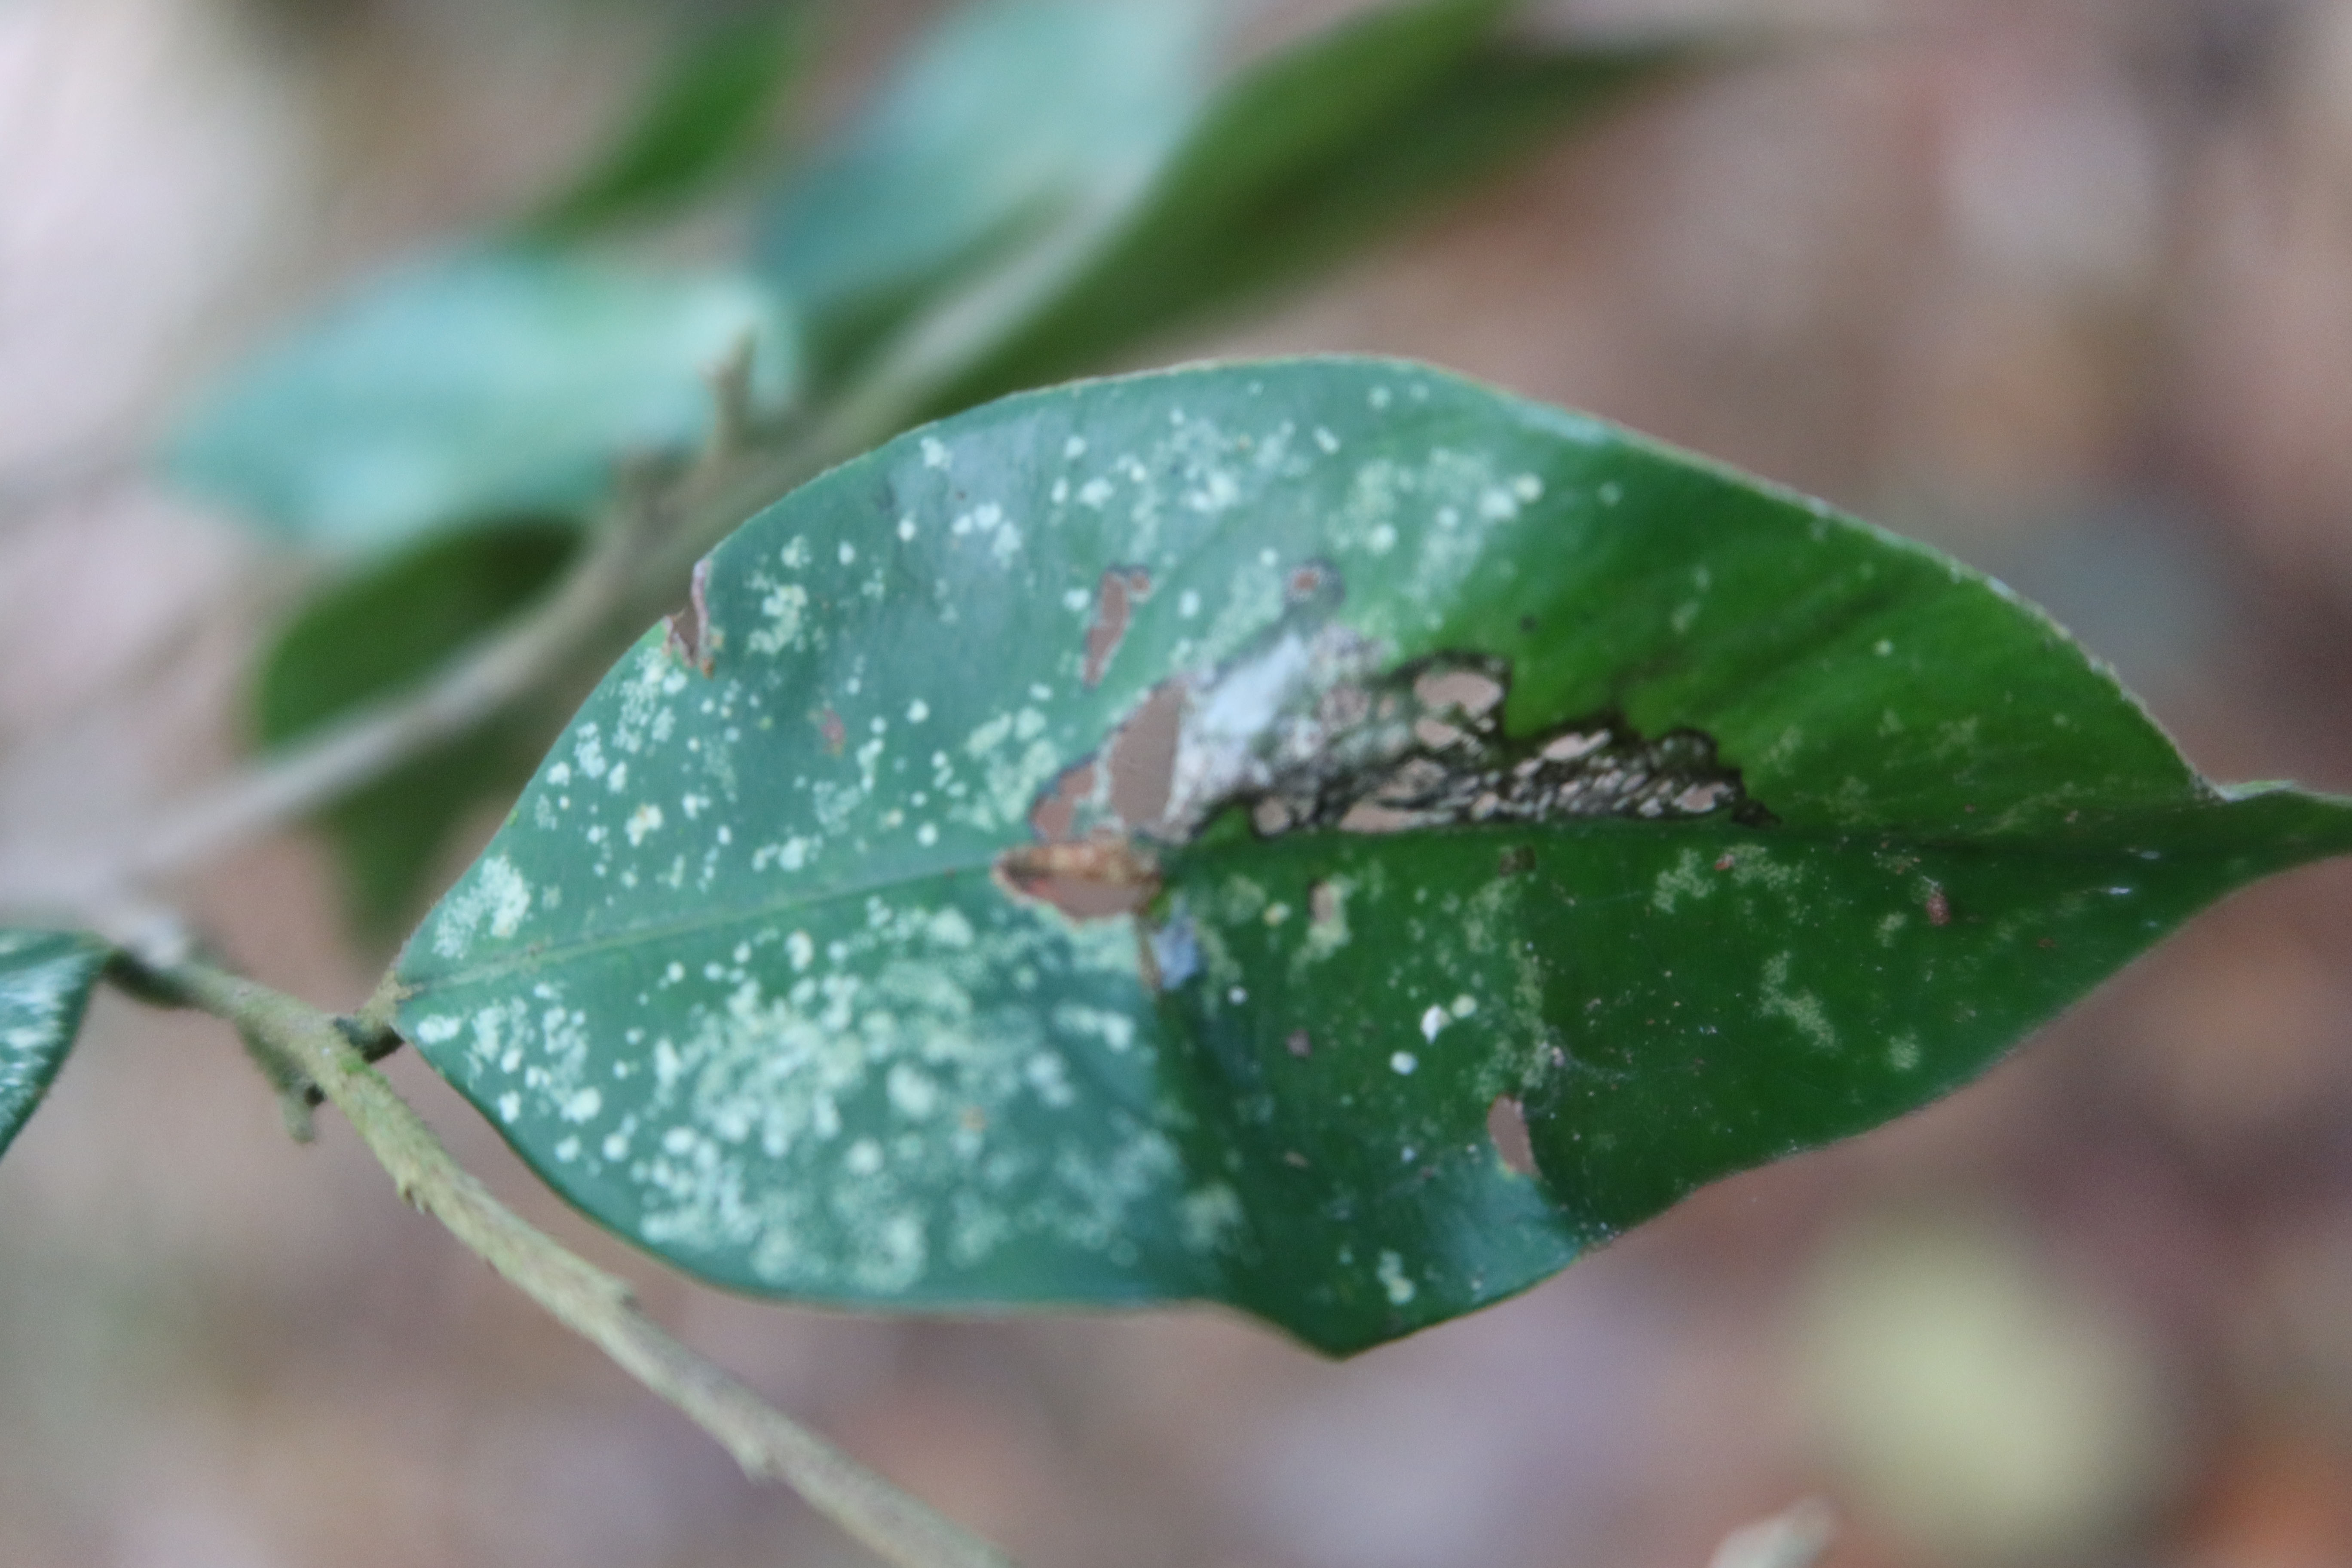
Label: Anthracnose